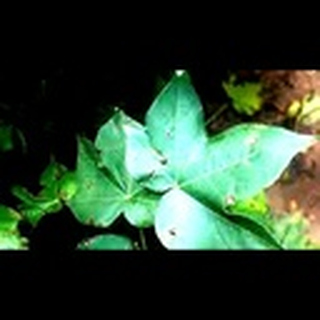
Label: cotton_target_spot